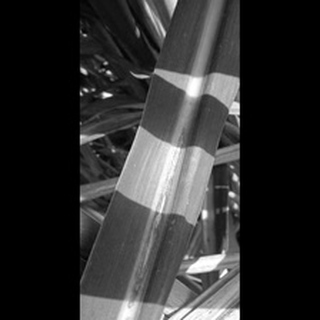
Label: sugarcane_red_rot